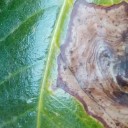
Label: Phoma